Alebrije

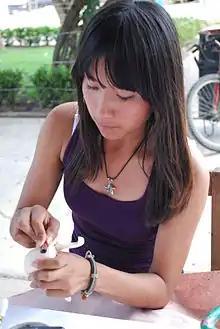
Woman sanding an alebrije in progress in San Martin Tilcajete

In the 1970s and early 1980s, carvers in the three villages sold pieces mostly to store owners in Oaxaca, with only one carver, Manuel Jimenez, carving full-time. Most other carvers used the craft to supplement incomes from farming and wage labor. It was also considered to be a male occupation. In the mid-1980s, the influence of the Linares alebrijes was becoming popular and wholesalers and store owners from the United States, began to deal with artisans in Oaxaca directly. The desire of the foreign merchants for non-indigenous animals and the newly popular alebrijes affected the market. By 1990, woodcarving had begun to boom with most households in Arrazola and Tilcajete earning at least part of their income from the craft. La Union was less successful in attracting dealers and tourists. The boom had a dramatic economic effect, shifting the economies of Arrazola and Tilcajete away from farming and towards carving. It also affected the carvings that were being produced. Carvings became more complicated and paintings more ornate as families competed against each other. Specialization also occurred with neophyte carvers looking for a niche to compete with already established carvers. The craft continued to become established in the 1990s as more families carved and more tourists came to Oaxaca with the building of new roads. Some of these new Oaxacan crafters have extended the design to smooth – abstract painted realistic animals, especially the Mendoza family (Luis Pablo, David Pablo and Moises Pablo a.k.a. Ariel Playas), creating a new generation of alebrijes.